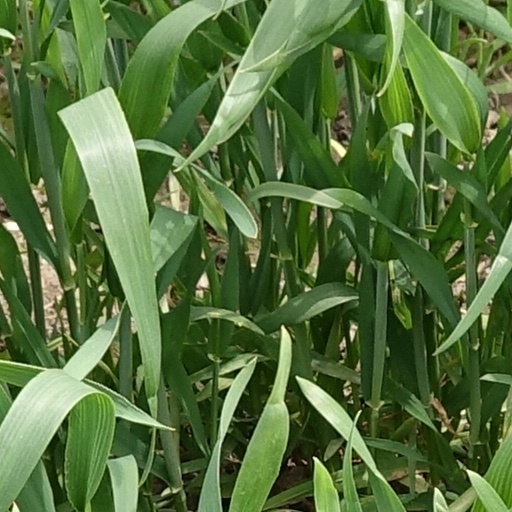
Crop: wheat